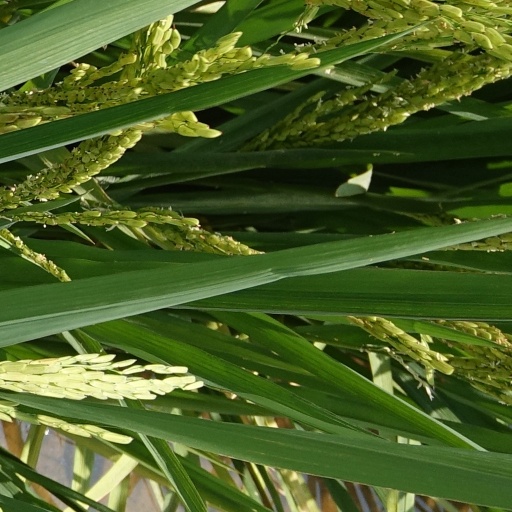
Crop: rice